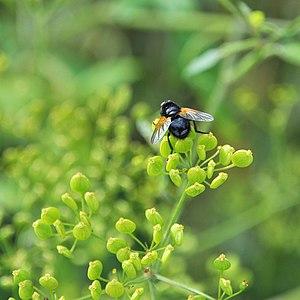
La Mésembrine du midi se chauffe souvent au soleil, posé sur les plantes.
Mesembrina meridiana, la mésembrine de midi, est une espèce d'insectes diptères, du sous-ordre des brachycères, de la famille des Muscidae, de la sous-famille des Muscinae.